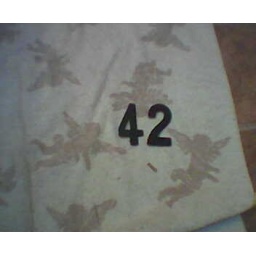
Funny what just shows up on the floor in your bathroom sometimes..